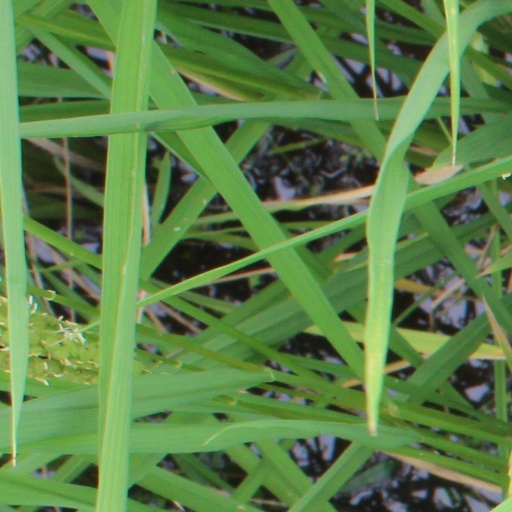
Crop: rice